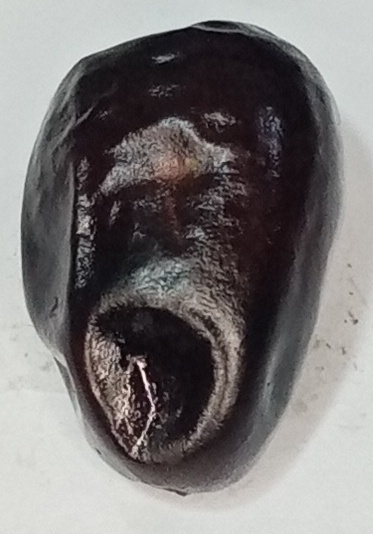
Variety: kupro
Size: large
Grade: grade-2